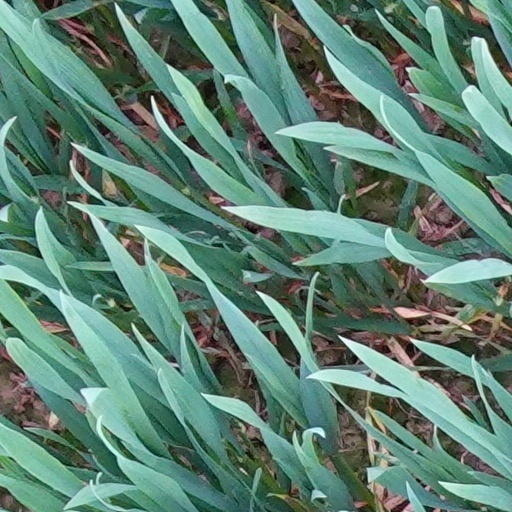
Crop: wheat